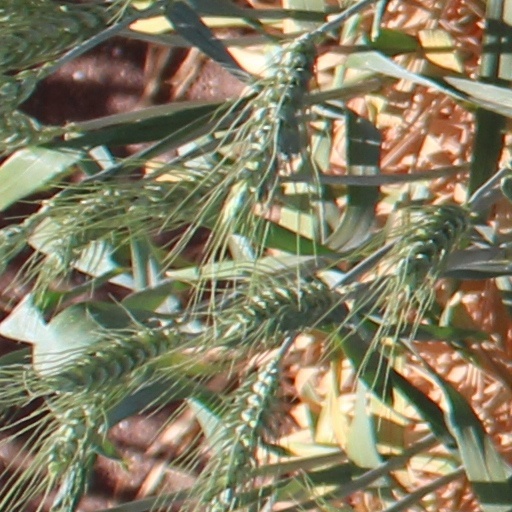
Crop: wheat